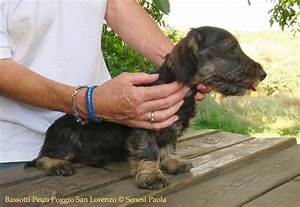
Label: dog